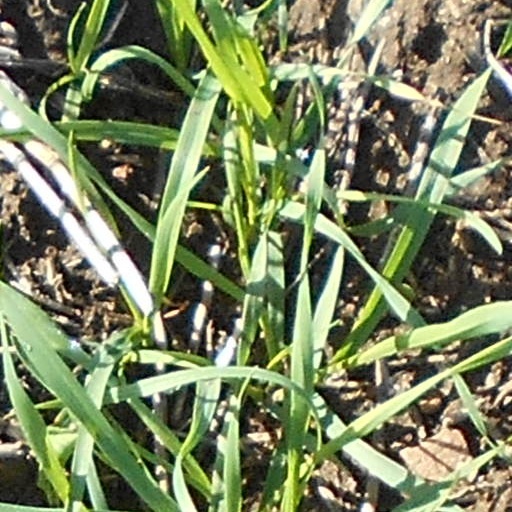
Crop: wheat